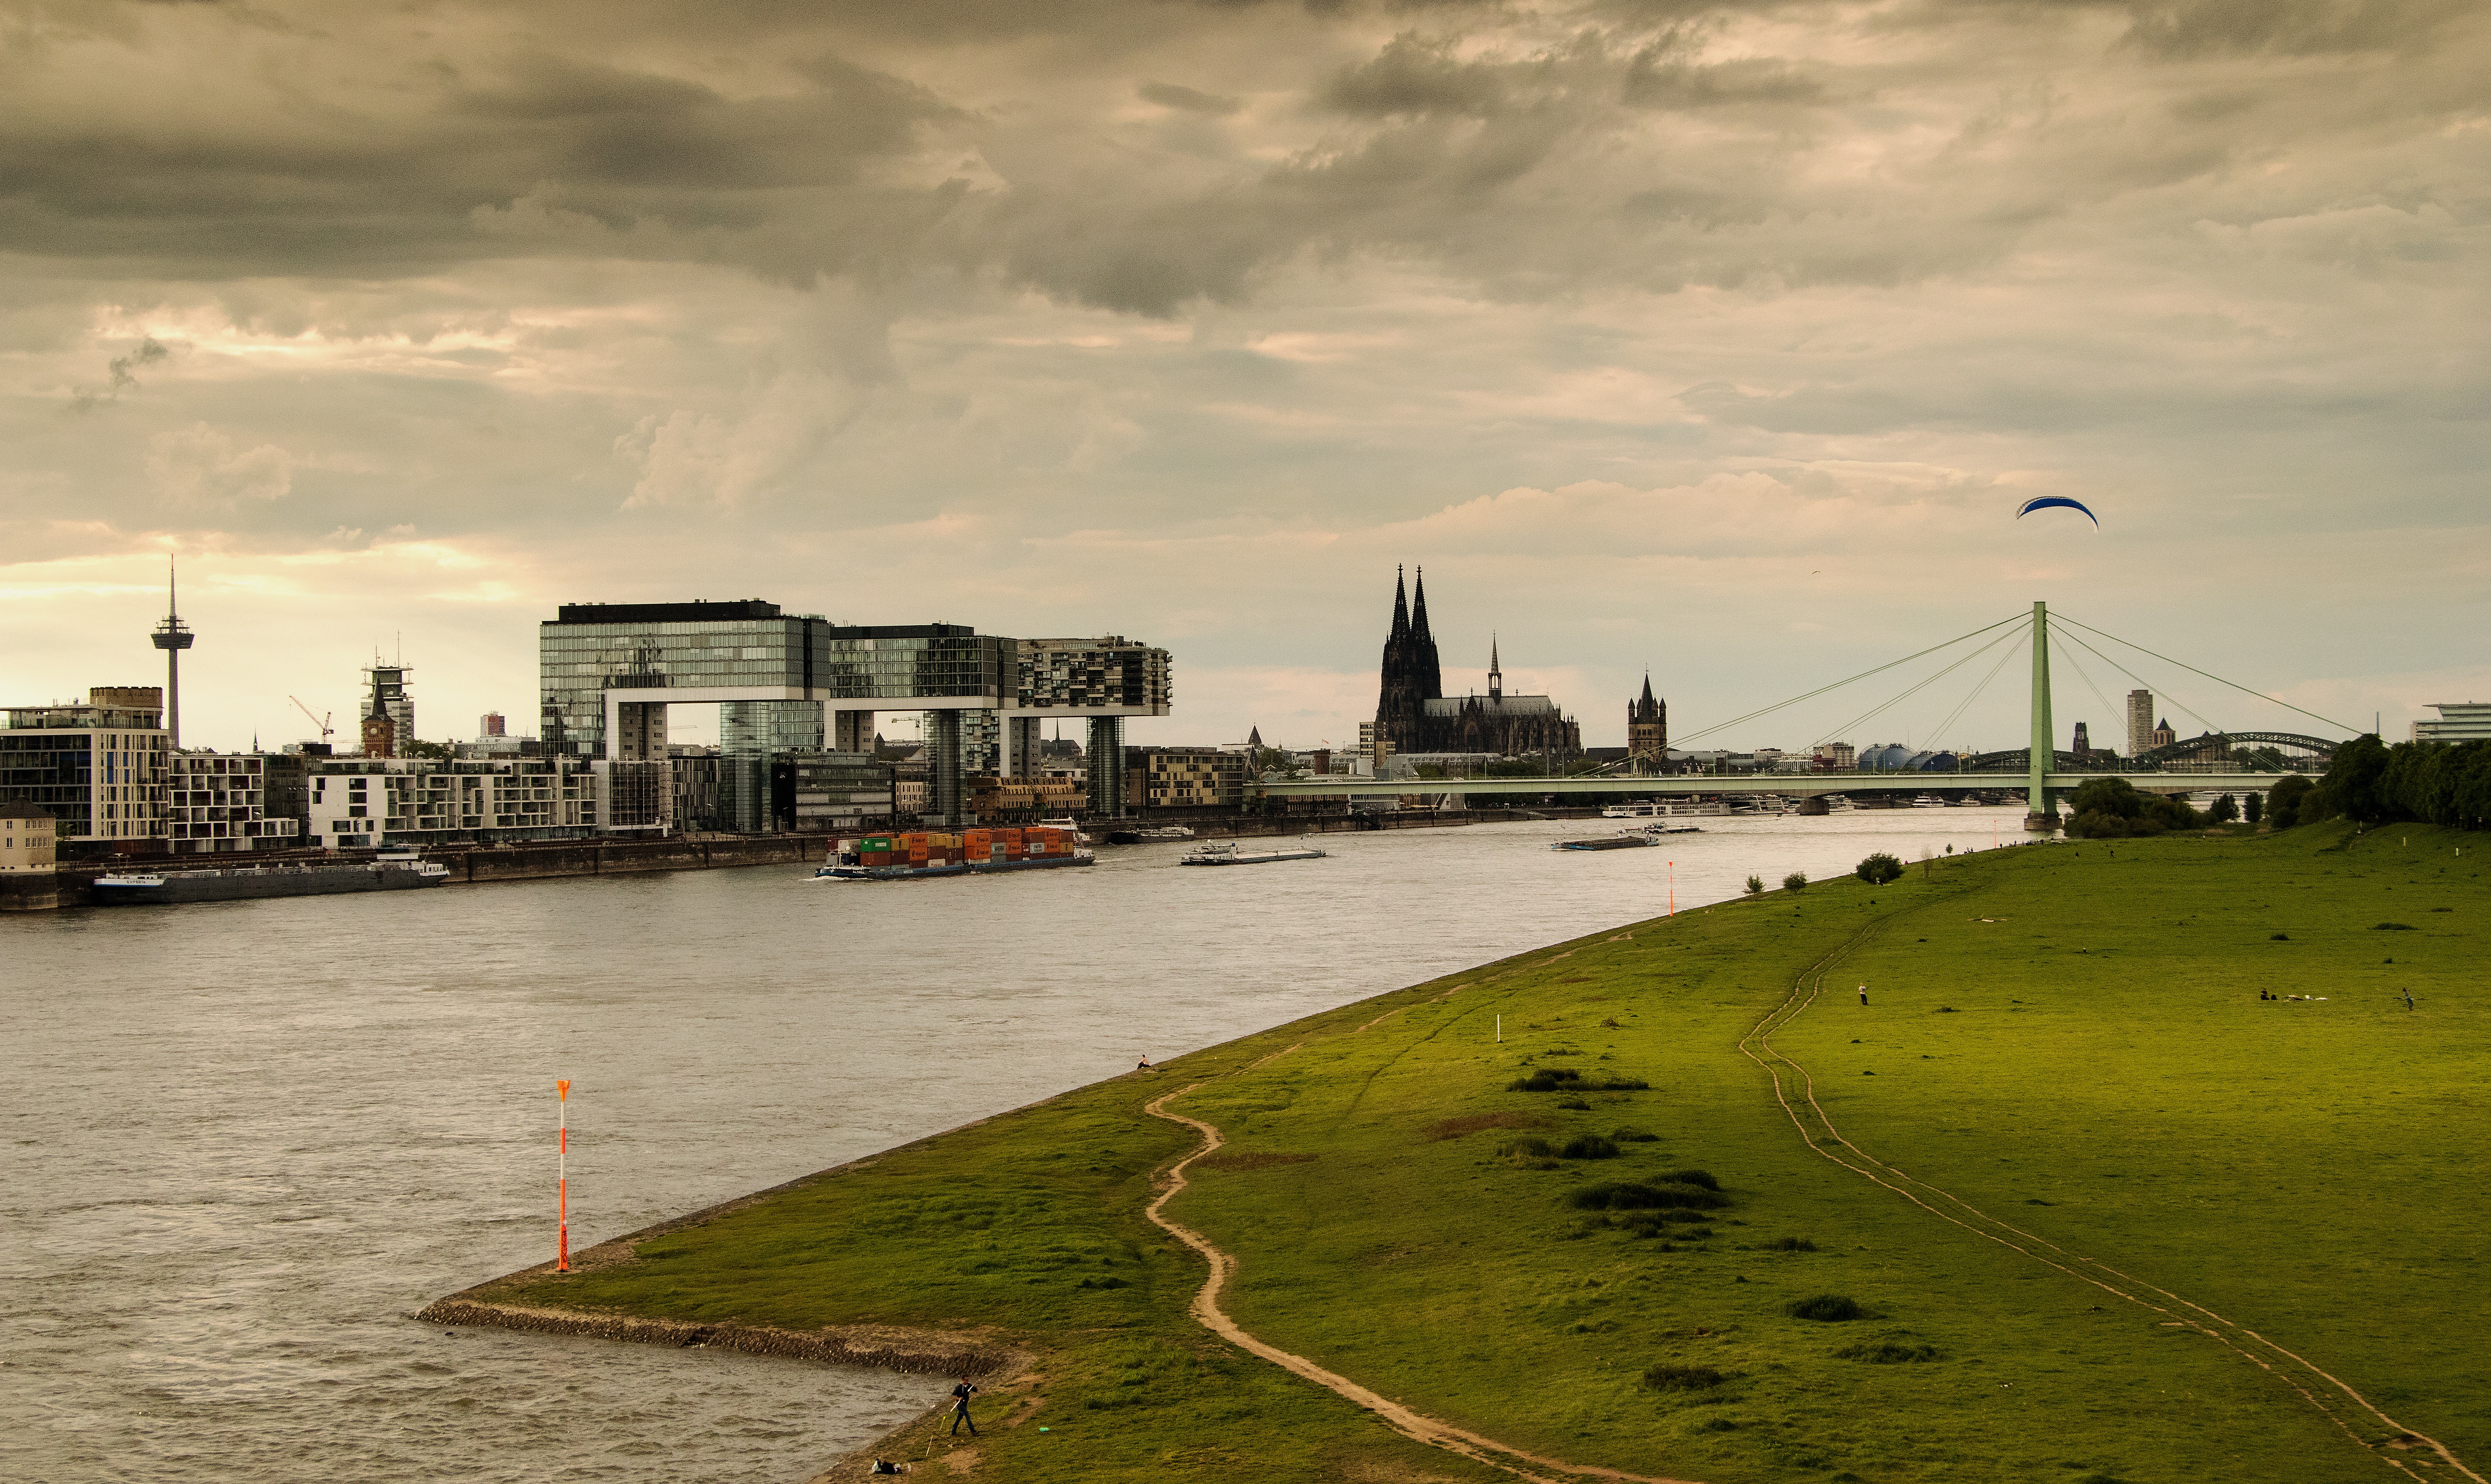
beach, sea, coast, water, ocean, horizon, cloud, sky, sunset, bridge, skyline, morning, shore, city, river, ship, cityscape, dusk, evening, reflection, bay, landmark, facade, harbor, waterway, body of water, bank, cologne, shipping, dom, rhine, cologne cathedral, crane homes, urban area, human settlement